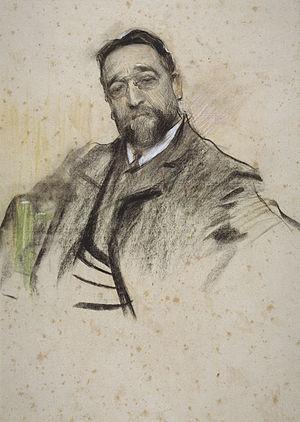
Ruperto Chapí Lorente est un compositeur espagnol, essentiellement de zarzuelas.